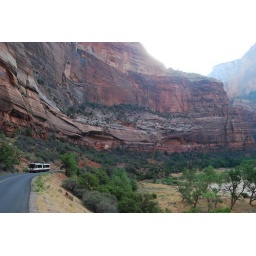
Shuttle bus chugs along an open-faced mountain in Zion park.